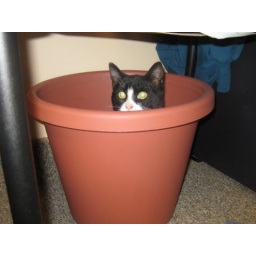
Little kitty in a big pot